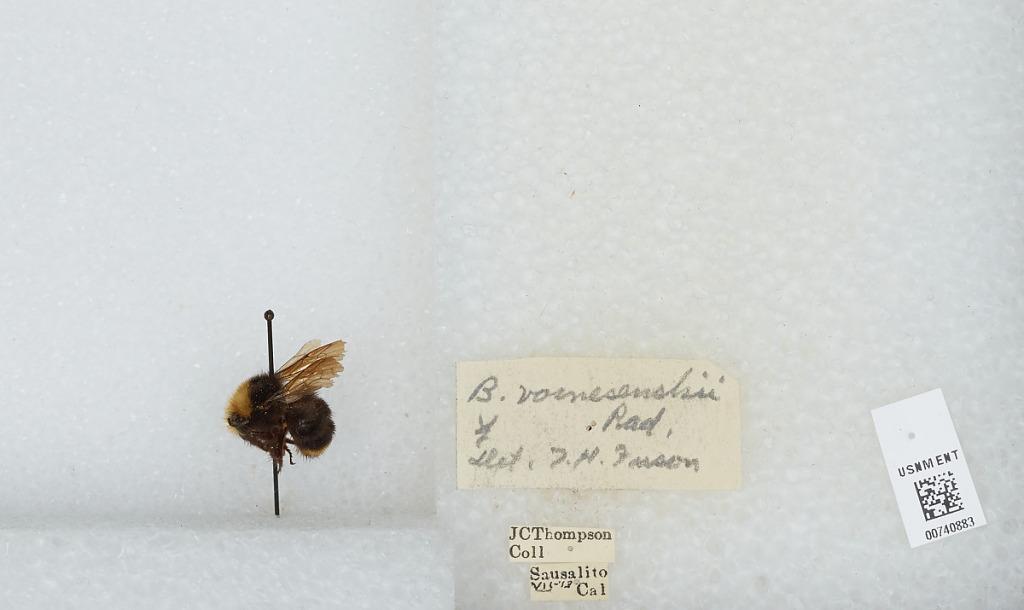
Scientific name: Bombus (Pyrobombus) vosnesenskii Radoszkowski
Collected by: J. Thompson
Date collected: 1913-7-
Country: United States
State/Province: California
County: Marin
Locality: Sausalito
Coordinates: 37.8592, -122.485
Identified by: Frison, T. H.